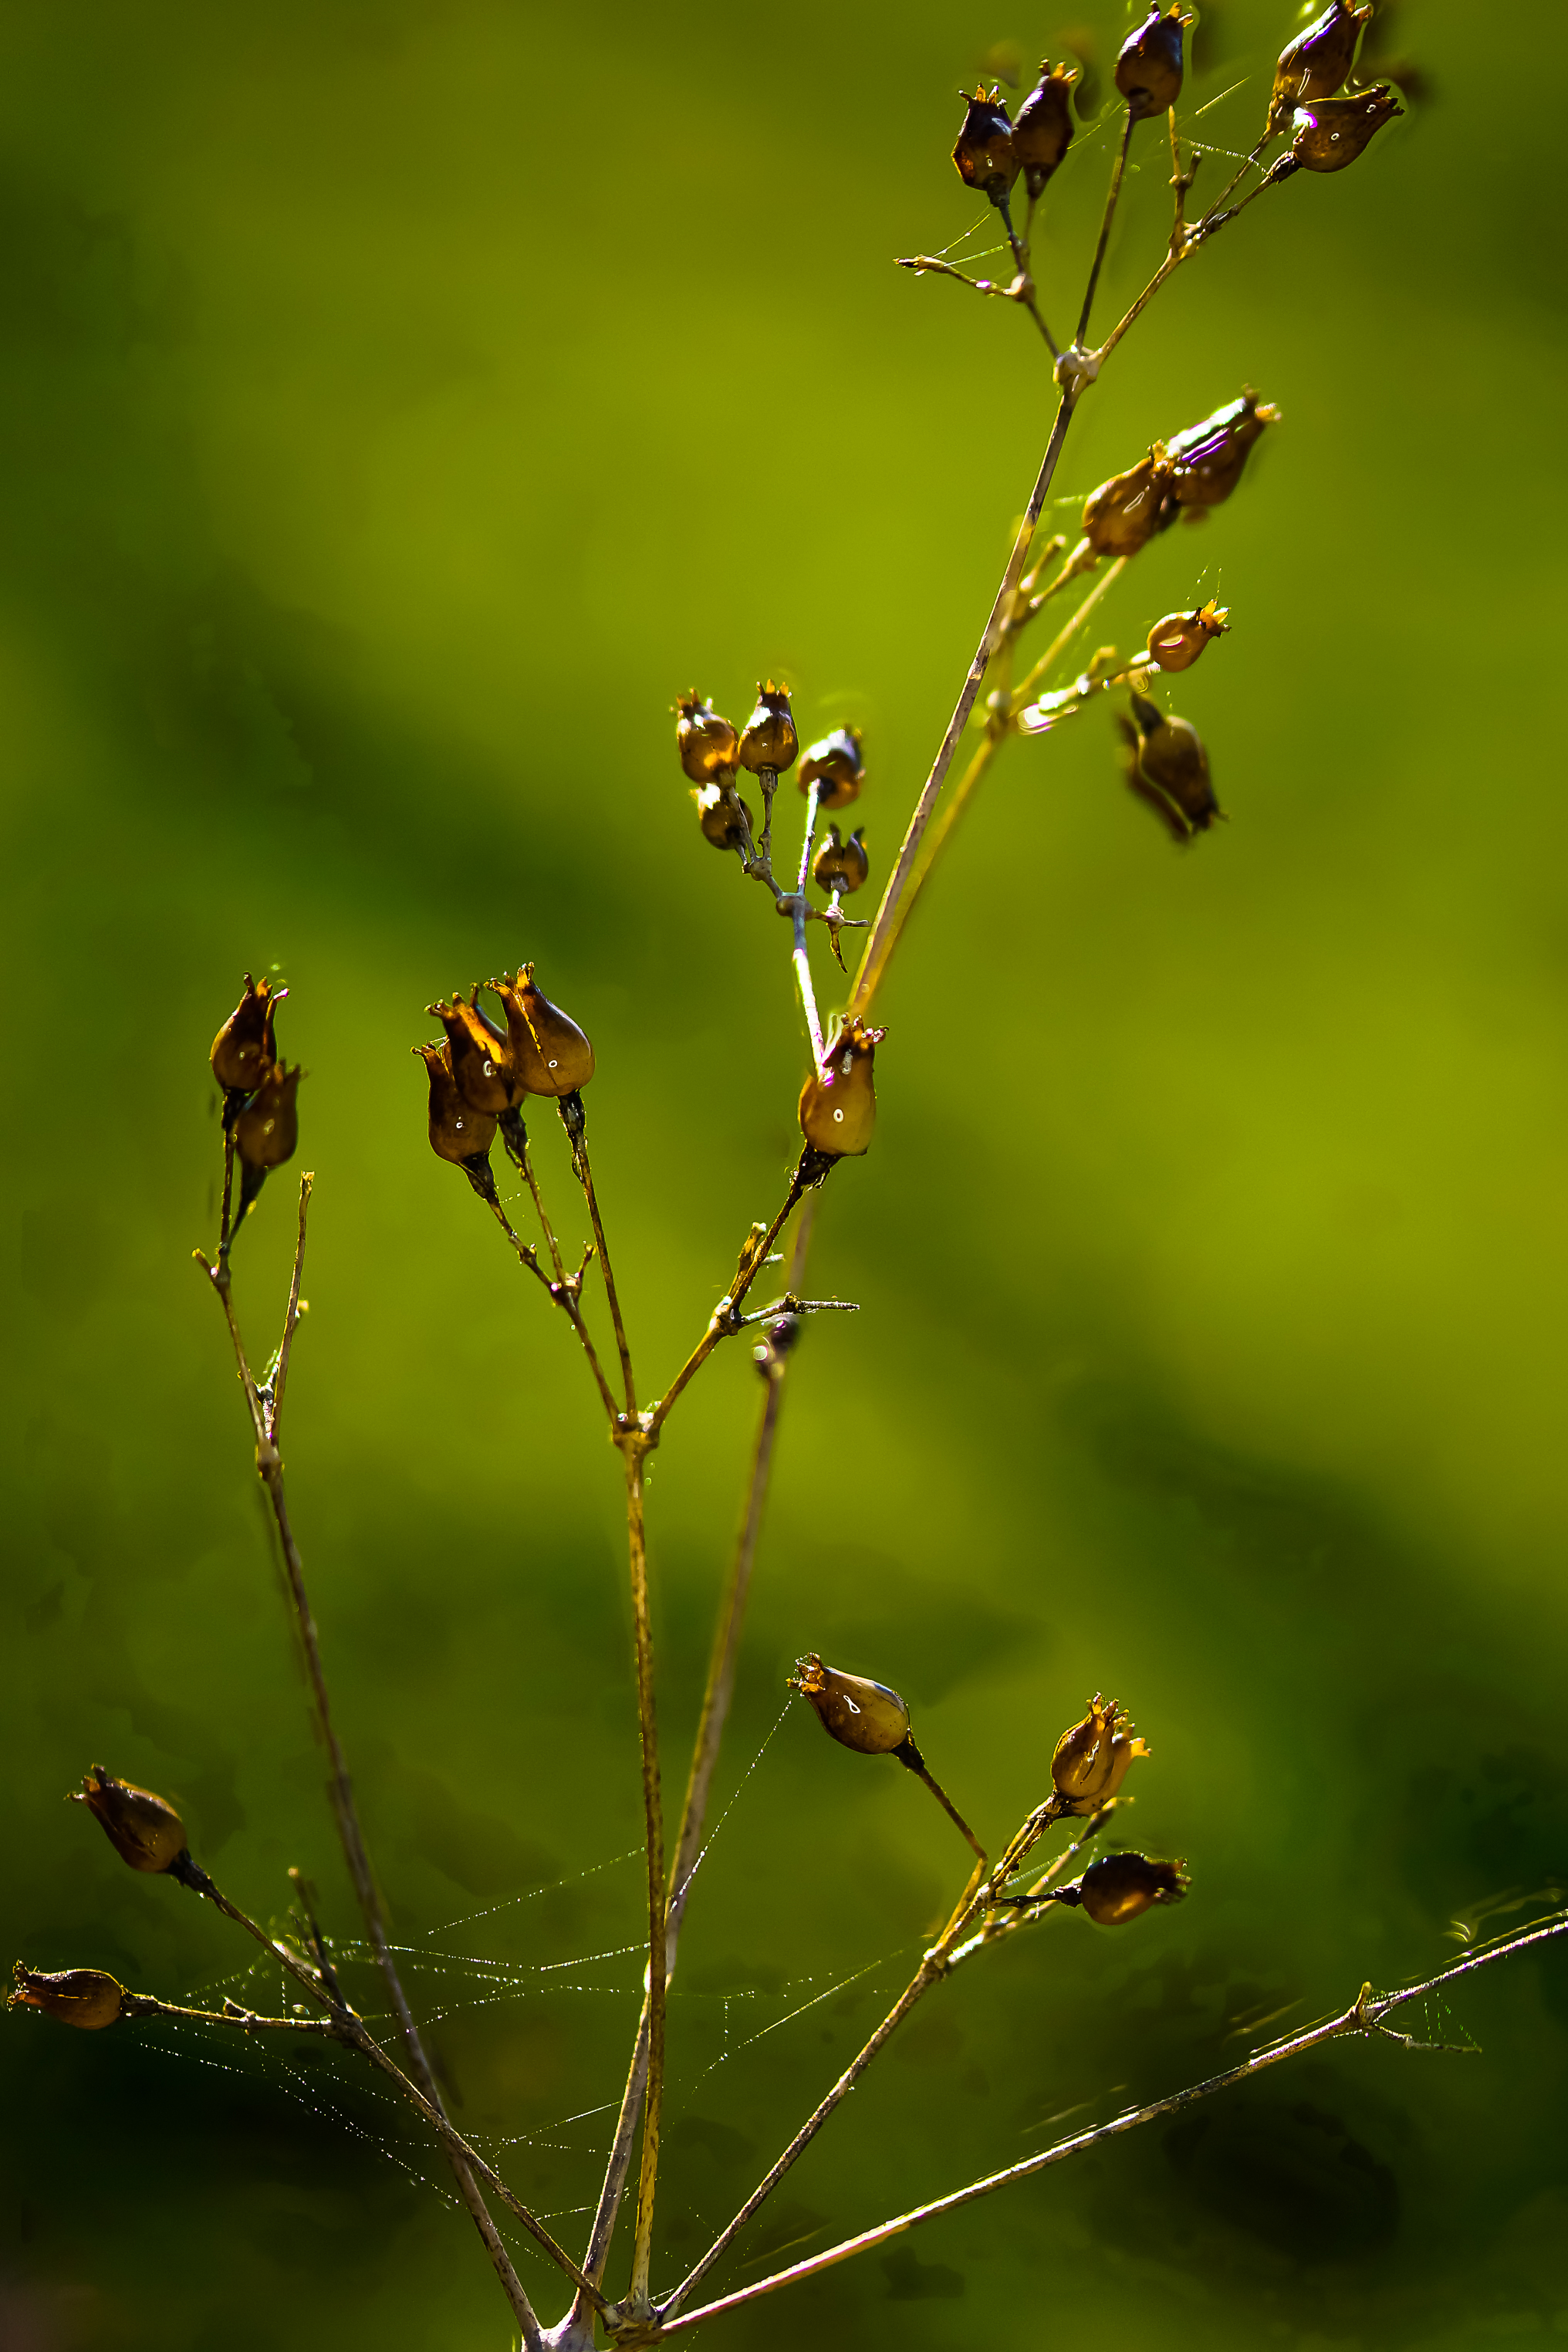
tree, nature, grass, branch, blossom, dew, plant, photography, meadow, leaf, flower, photo, green, macro, autumn, botany, stack, flora, fauna, twig, wildflower, flowers, close up, focus, naturaleza, flores, 60mm, a77, focusstacking, g, moisture, ggl1, gaby1, xovesphoto, sonya77, tamron60mm, gphoto, gabrielcorua, xelodegalicia, bracketingfocus, macro photography, grass family, plant stem, land plant, thorns spines and prickles